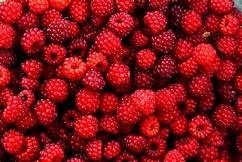
Label: raspberry